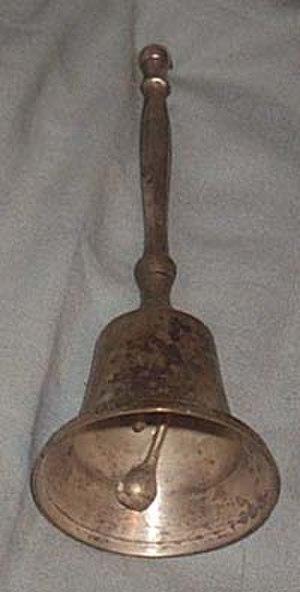
Une cloche est un objet simple destiné à l'émission d'un son. C'est un instrument de percussion et un idiophone. Sa forme est habituellement un tambour ouvert et évidé d'une seule pièce qui résonne après avoir été frappé. Un objet de cette forme est dit campaniforme.